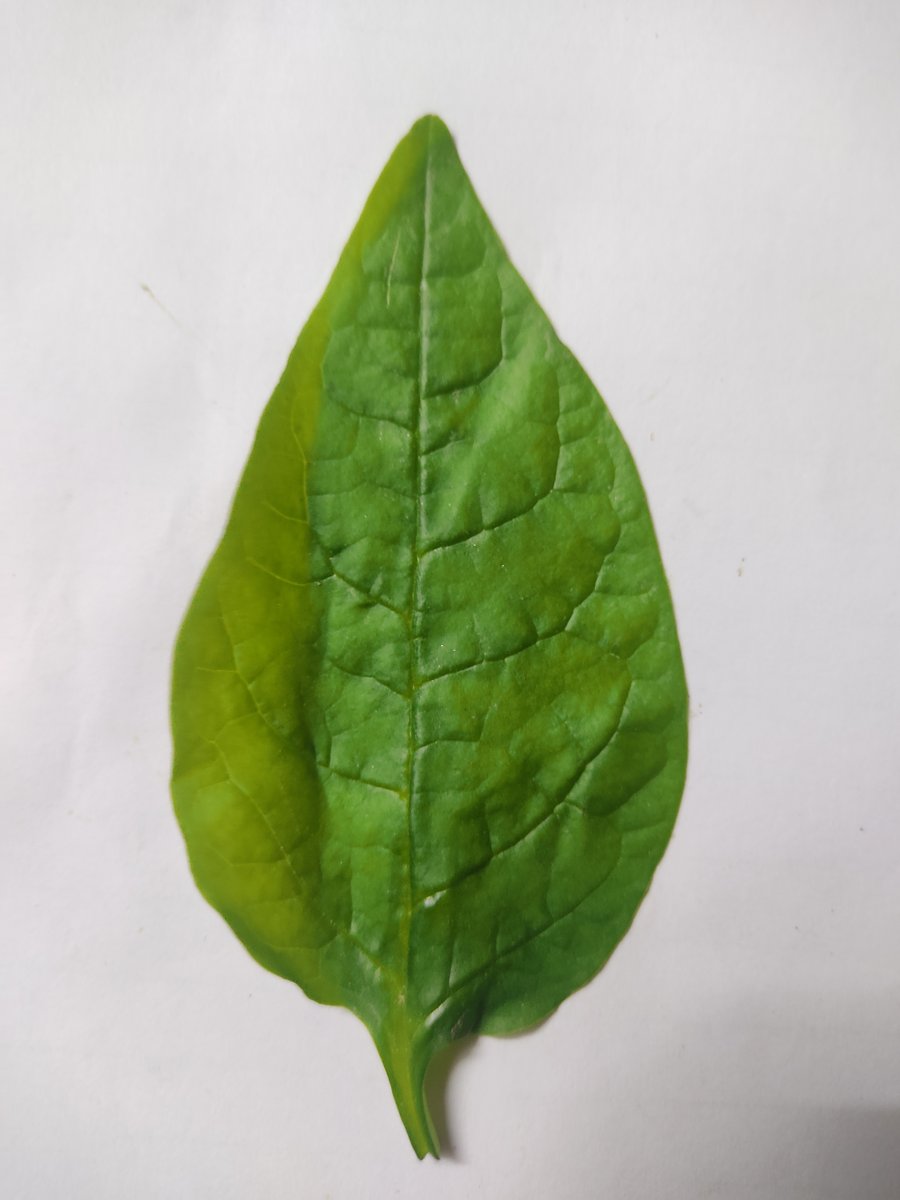
Label: Healthy-Leaf